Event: Typhoon Ruby
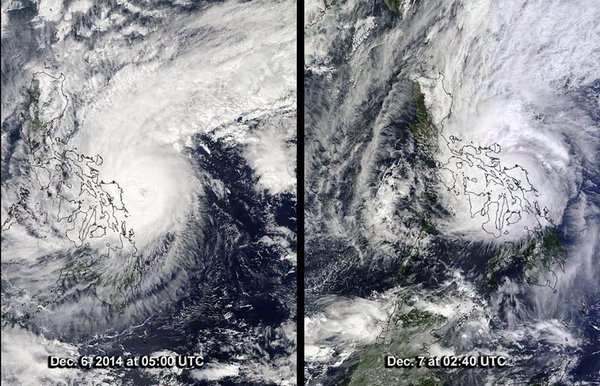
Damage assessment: no_damage